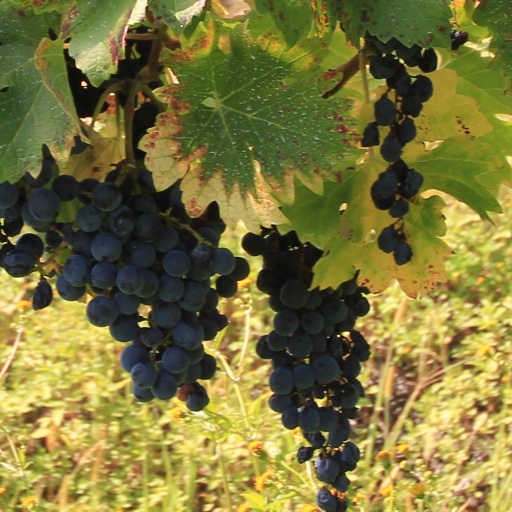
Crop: grape